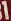
Number: 1